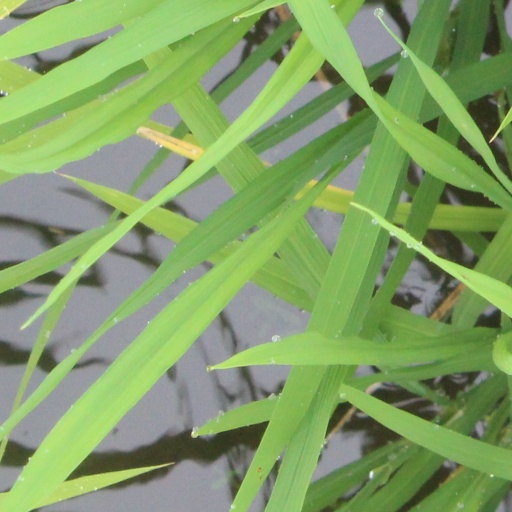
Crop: rice